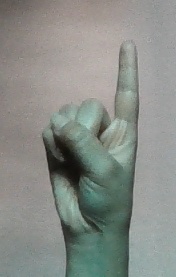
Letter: bb